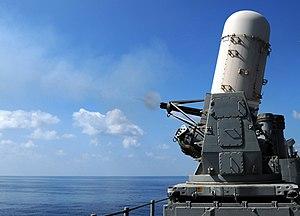
La liste qui suit constitue la liste des armes de l'United States Navy, la marine de guerre des États-Unis. Il s'agit d'équipements offensifs équipés sur les différents appareils de la composante maritime des forces armées des États-Unis au début du XXIᵉ siècle.